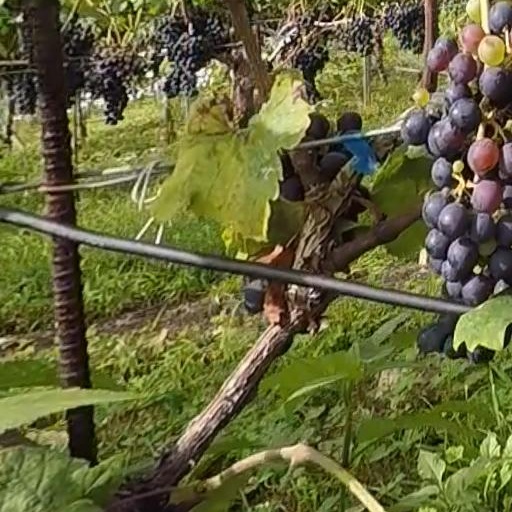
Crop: grape